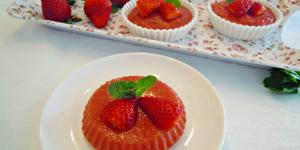
postre de fresa sin huevo ni leche